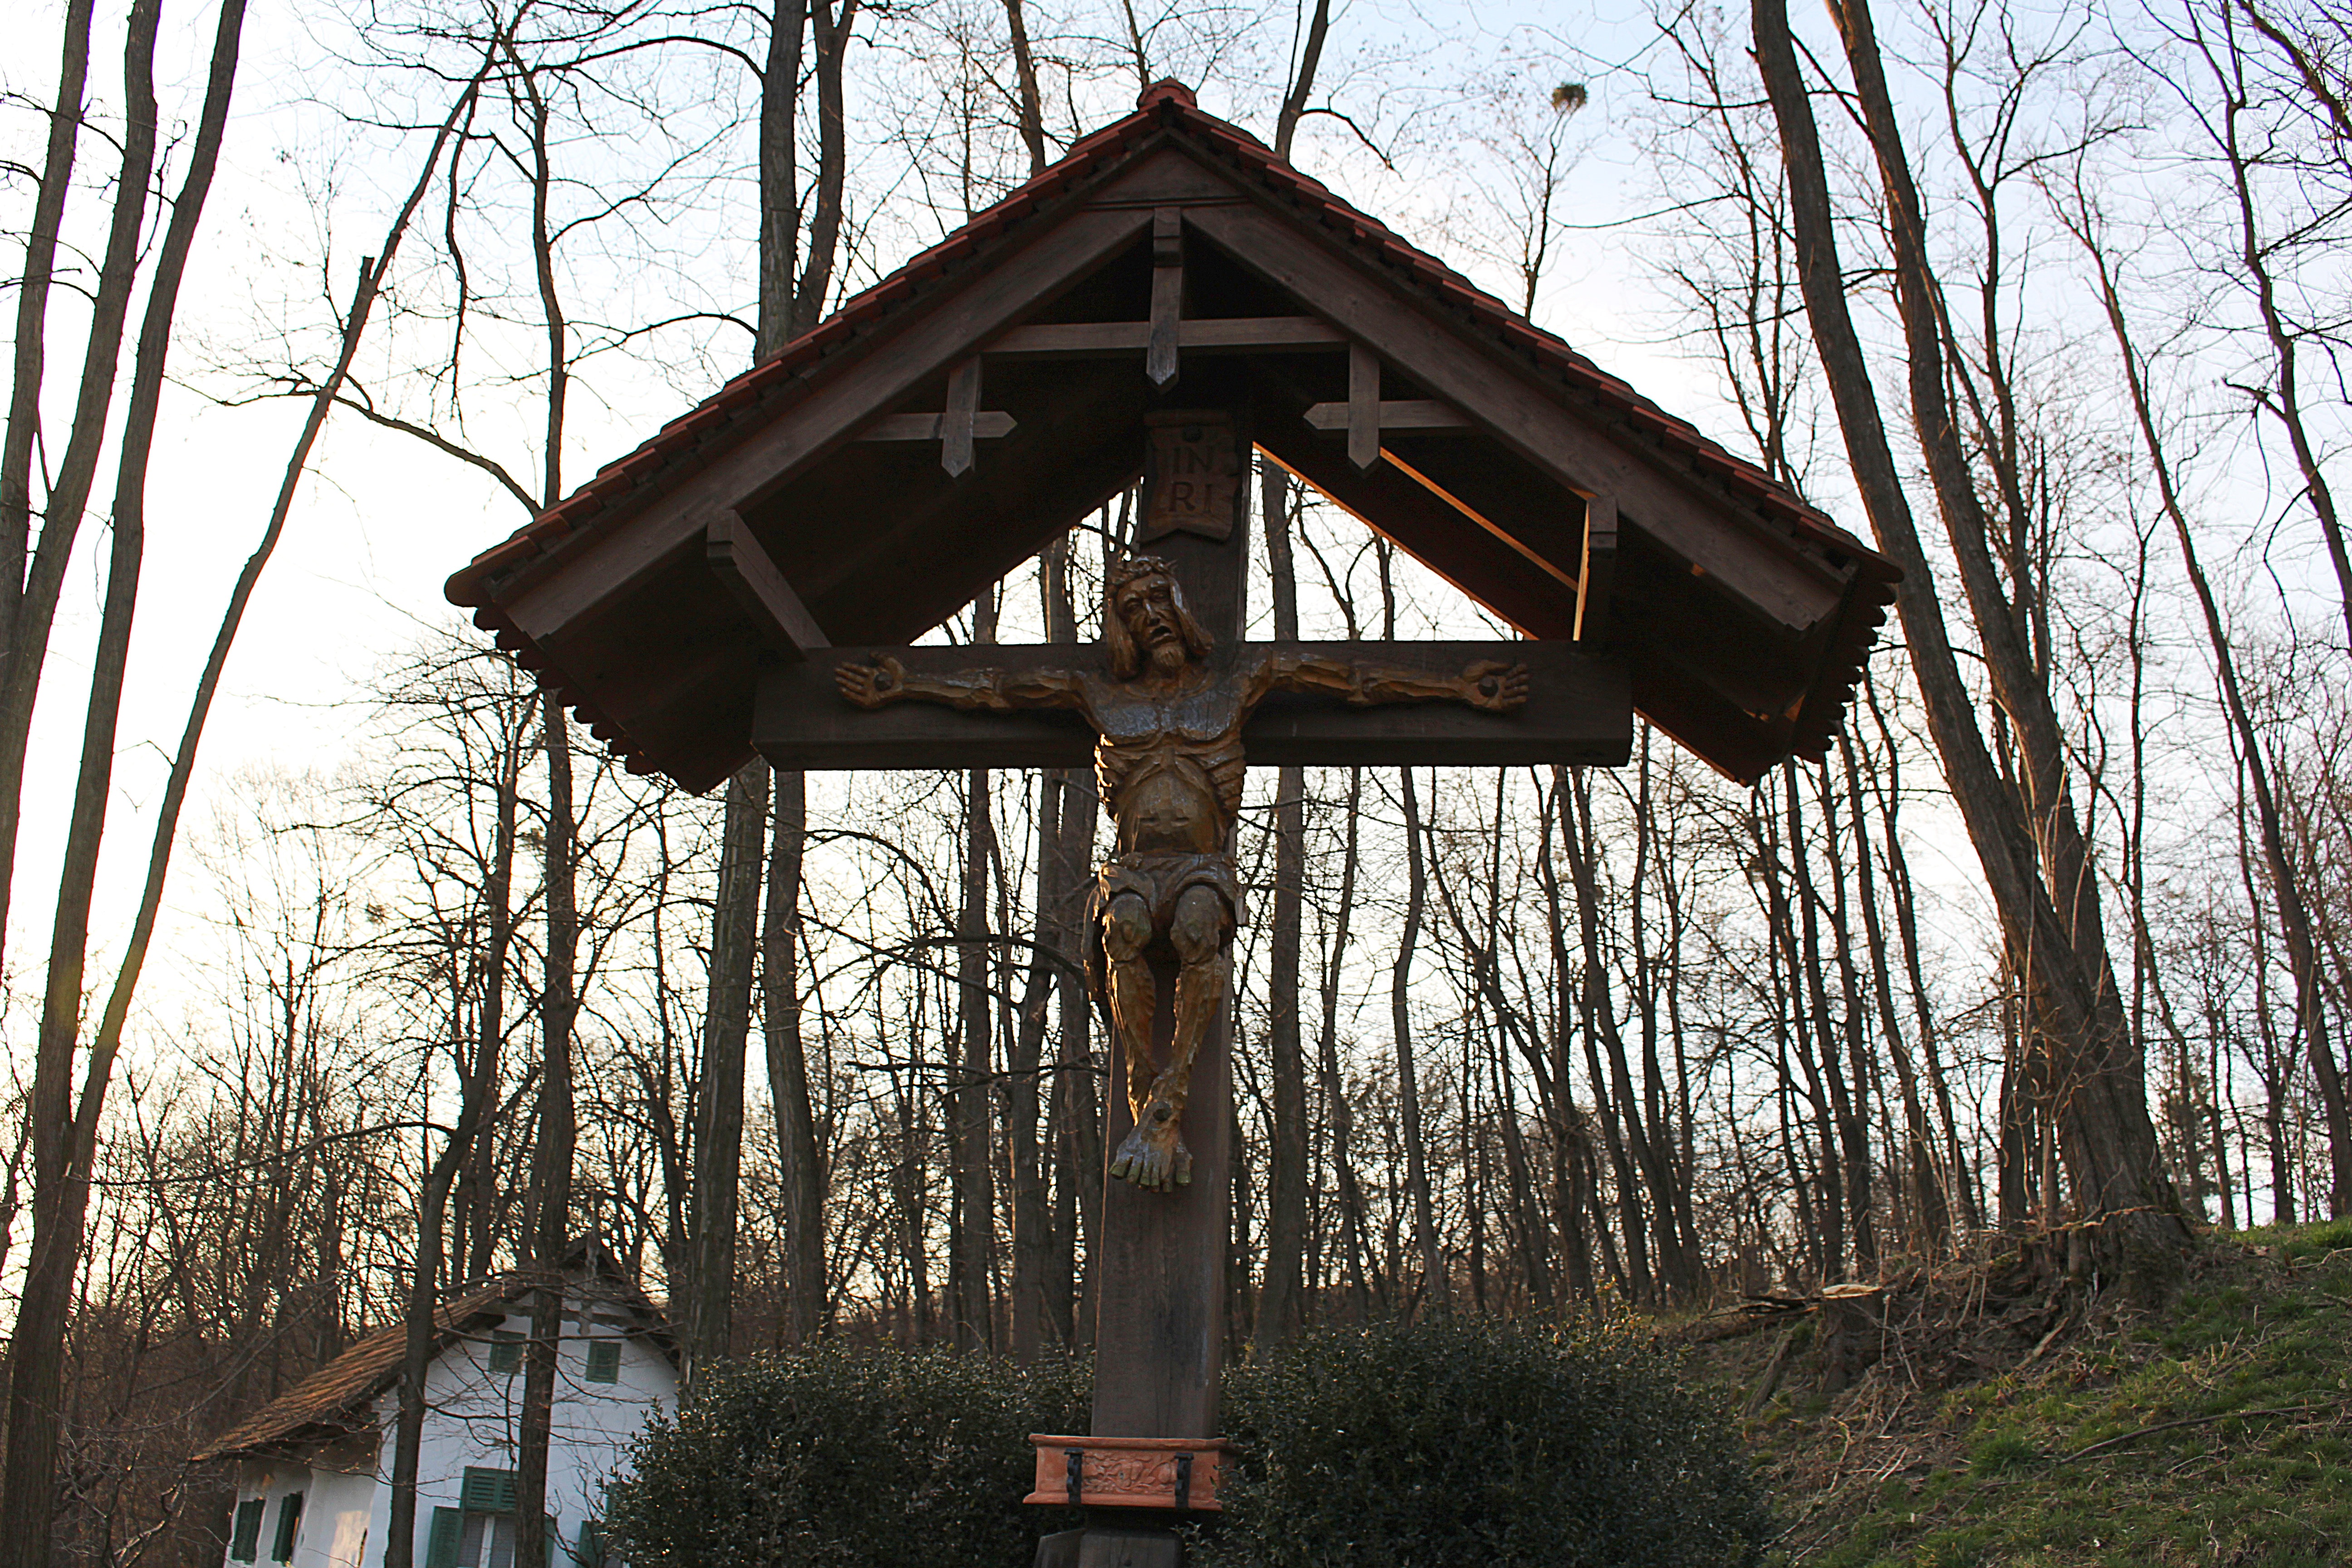
tree, cross, wooden cross, faith, shrine, jesus, woody plant, outdoor structure